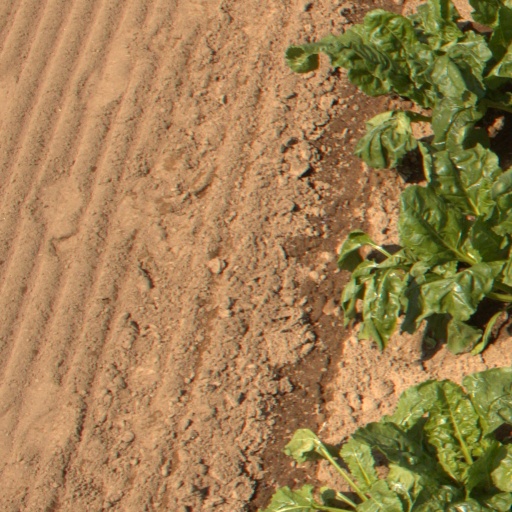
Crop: sugar beet